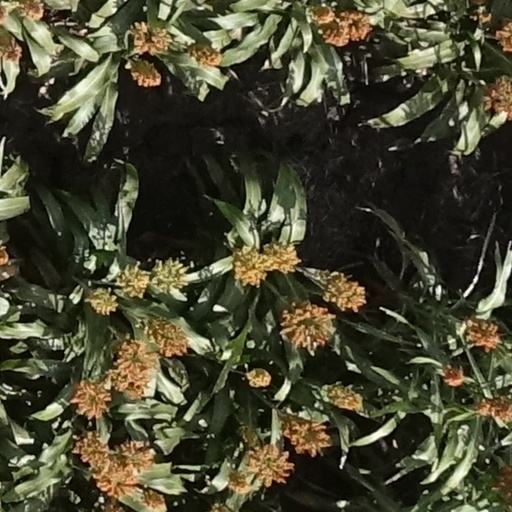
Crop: sorghum